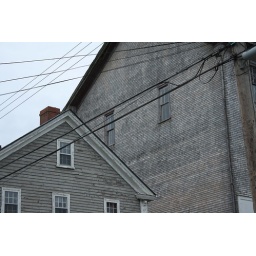
The building in the back is massive compared to the Ruland-Knot house in front of it.